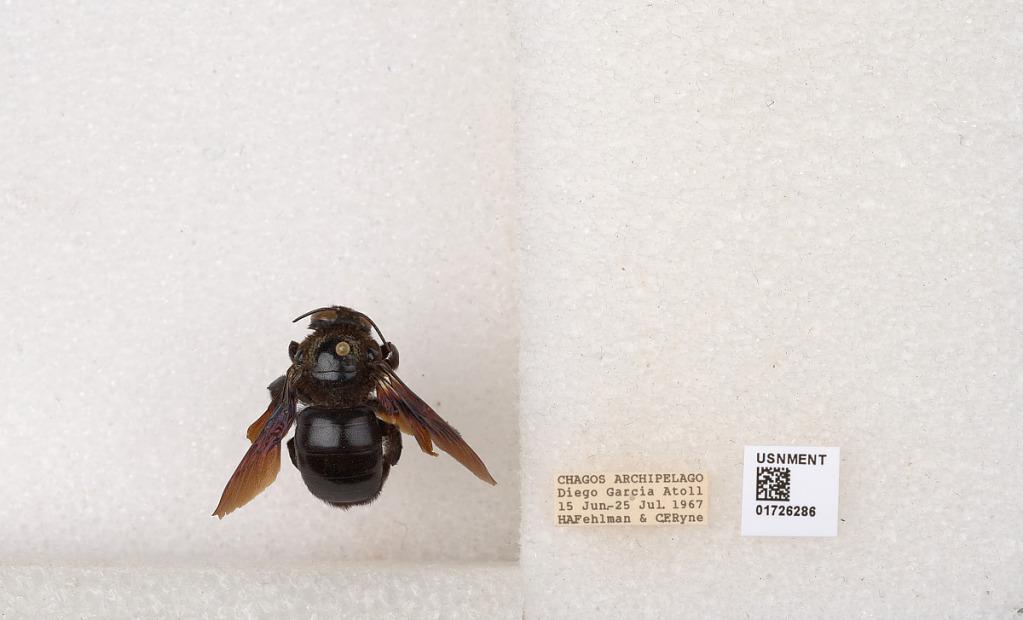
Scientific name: Xylocopa (Ctenoxylocopa) fenestrata (Fabricius)
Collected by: H. Fehlman & C. Ryne,
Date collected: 1967-6-15
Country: British Indian Ocean Territory
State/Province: general
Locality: Chagos Archipelago, Diego Garcia Atoll